Grass

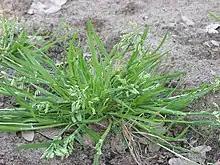
"Poa annua", an annual grass

Grass refers to a variety of low-lying plants. The three major families of grasslike plants are true grasses (Poaceae), sedges (Cyperaceae), and rushes (Juncaceae). Lawns and pasturelands are typically composed of true grasses, five of which cover 46% of the world's arable land: rice, wheat, maize, barley, and sugar cane.